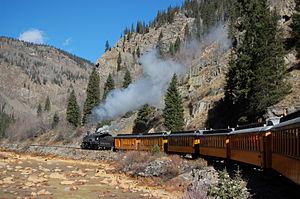
Le chemin de fer à voie étroite de Durango à Silverton est un chemin de fer touristique à voie étroite américain, circulant entre Durango et Silverton, villes toutes deux situées dans le Colorado.